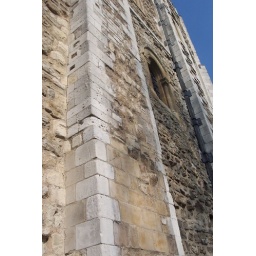
part of the wall of the white tower in the tower of london